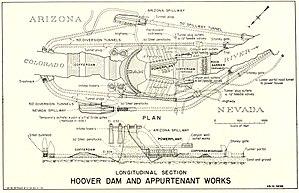
Le barrage Hoover est un barrage poids-voûte sur le fleuve Colorado aux États-Unis, près de Boulder City, à la frontière entre l'Arizona et le Nevada. Il fut construit entre 1931 et 1936, durant la Grande Dépression, et fut inauguré le 30 septembre 1935 par le président Franklin Delano Roosevelt. Sa construction fut le résultat d'un effort massif impliquant des milliers d'ouvriers dans des conditions difficiles qui causèrent la mort de 112 d'entre eux. Sa construction a nécessité près de 7 millions de tonnes de béton.